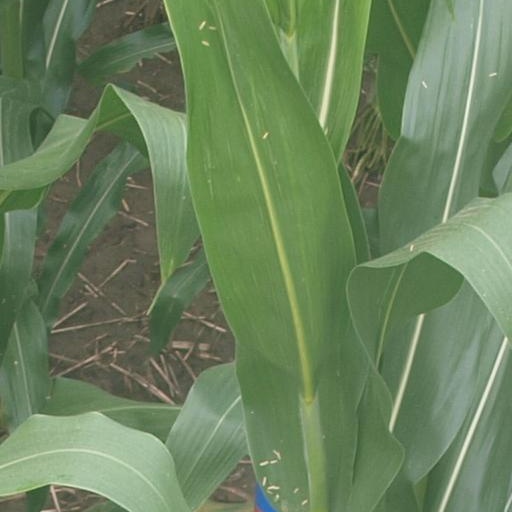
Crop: maize; corn